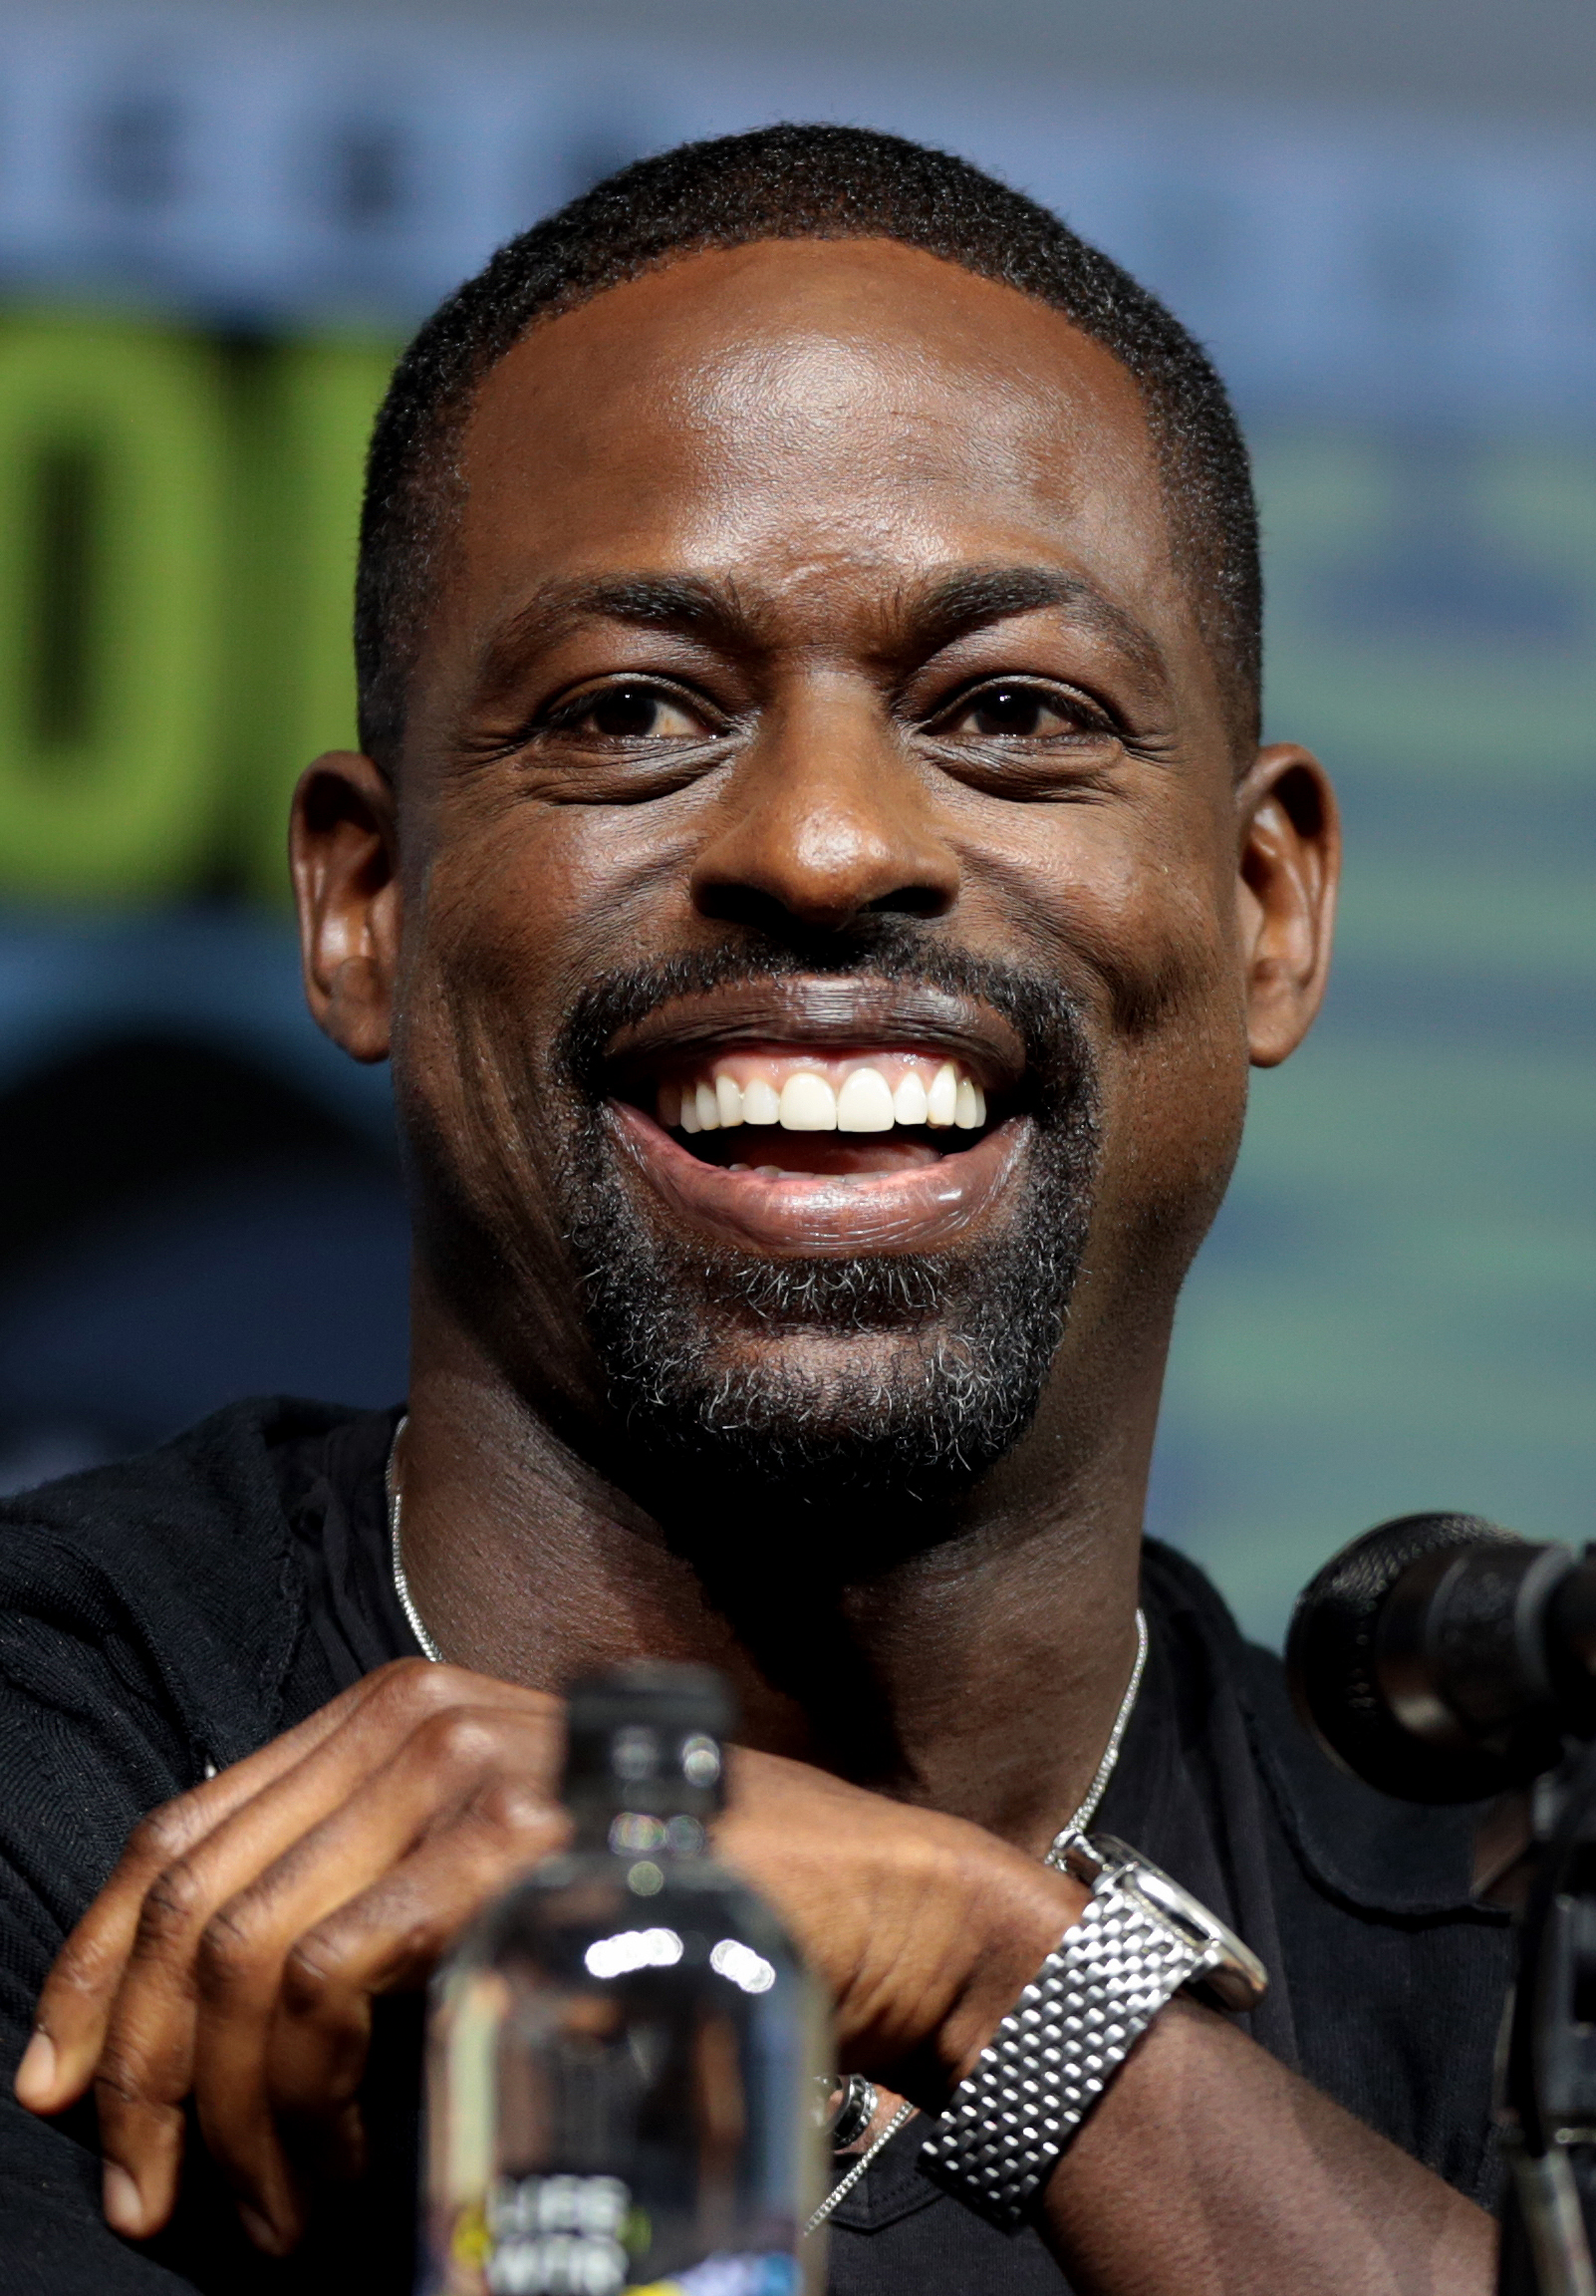
สเตอร์ลิง เค. บราวน์

| name = สเตอร์ลิง เค. บราวน์
| image = Sterling K. Brown by Gage Skidmore.jpg
| caption = บราวน์ที่งาน San Diego Comic-Con ในปี ค.ศ. 2018
| birth_name = สเตอร์ลิง เคลบี บราวน์
| occupation = นักแสดง
| years_active = 2001–ปัจจุบัน
| home_town = Olivette, Missouri
| children = 2
สเตอร์ลิง เคลบี บราวน์ (; เกิด 5 เมษายน พ.ศ. 2519) เป็นนักแสดงชาวอเมริกัน
เขายังพากย์เสียงตัวละครใน "The Angry Birds Movie 2" และ "Frozen II" (ทั้งสองเรื่องในปี ค.ศ. 2019)
บราวน์ถูกรวมอยู่ใน "100 บุคคลที่มีอิทธิพลมากที่สุด"ของนิตยสาร Time (magazine)|"Time" ประจำปี ค.ศ. 2018
== อ้างอิง ==
หมวดหมู่:จักรวาลภาพยนตร์มาร์เวล
หมวดหมู่:มาร์เวลสตูดิโอส์
หมวดหมู่:บุคคลที่ยังมีชีวิตอยู่
หมวดหมู่:บุคคลที่เกิดในปี พ.ศ. 2519
หมวดหมู่:นักแสดงชาวอเมริกัน